Mark Mooring

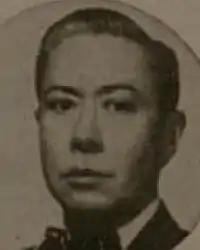
Mark Mooring, 1947

He grew up in Texas and graduated from Parsons School of Design, New York, in 1923. After this, he designed costumes for Broadway theatre productions including "Song of the Flames" (1925) and "Dearest Enemy" (1926).